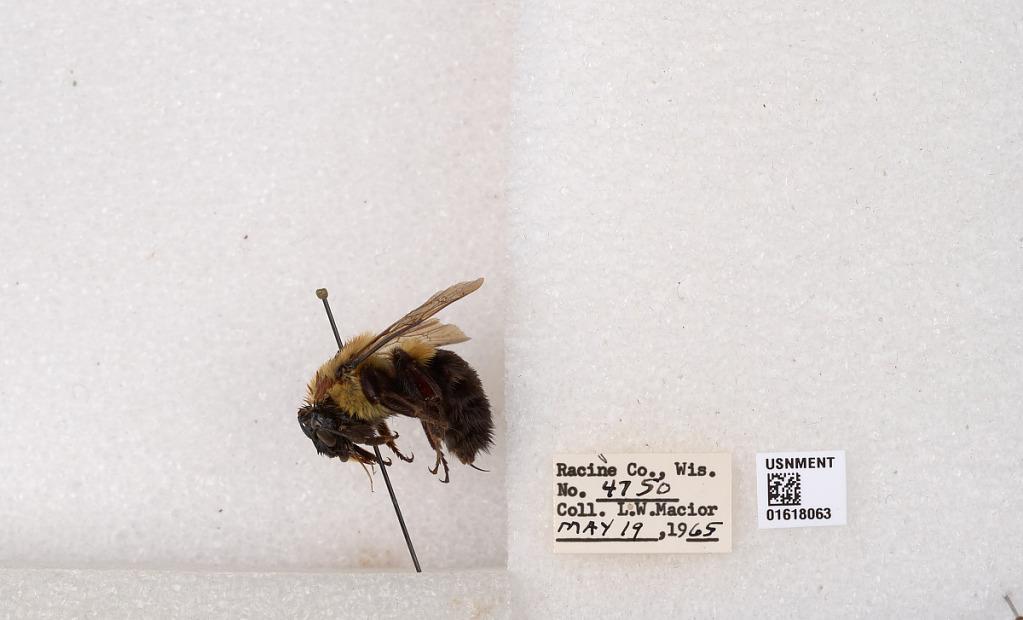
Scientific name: Bombus impatiens Cresson
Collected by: L. Macior
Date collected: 1965-5-19
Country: United States
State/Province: Wisconsin
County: Racine
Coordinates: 42.7299, -87.8123